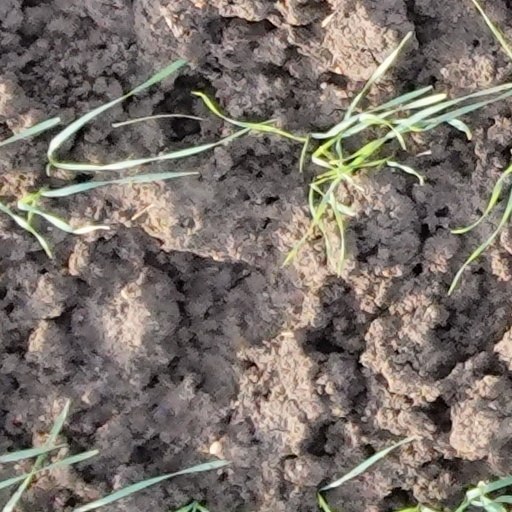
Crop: wheat